Focus (optics)

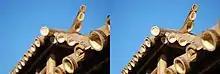
A demonstration of camera focus on different distances, showing a bamboo rooftop

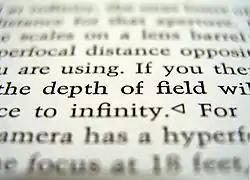
Text on a page that is partially in focus, but mostly not in varying degrees

In geometrical optics, a focus, also called an image point, is a point where light rays originating from a point on an object converge. Although the focus is conceptually a point, physically the focus has a spatial extent, called the blur circle. This non-ideal focusing may be caused by aberrations of the imaging optics. Even in the absence of aberrations, the smallest possible blur circle is the Airy disc caused by diffraction from the optical system's aperture; diffraction is the ultimate limit to the light focusing ability of any optical system. Aberrations tend to worsen as the aperture diameter increases, while the Airy circle is smallest for large apertures.